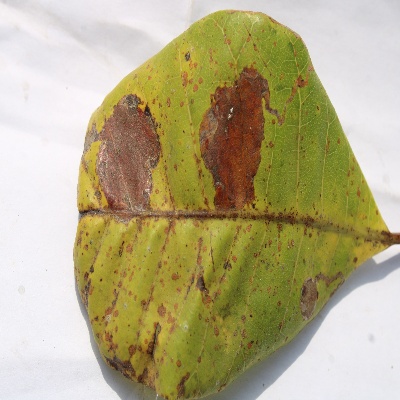
Crop: Cashew
Condition: leaf miner